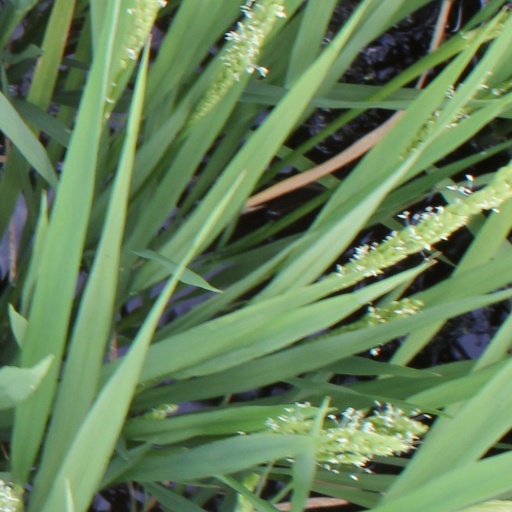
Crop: rice